Gardendale High School

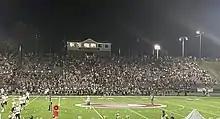
Driver Stadium on Gardendale's campus

Gardendale High School (GHS) is a public high school located in the Birmingham, Alabama suburb of Gardendale. It is currently operated by the Jefferson County Board of Education. GHS was established in 1956 as a result of population growth in the area. Until this time, local students mostly attended Mortimer Jordan High School in nearby Morris.